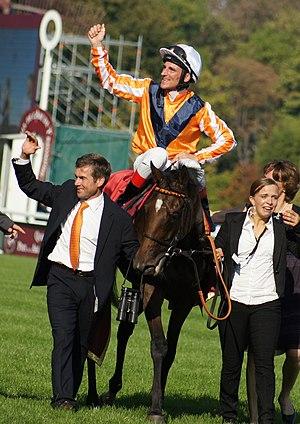
Danedream est un cheval de course pur-sang anglais, né en Allemagne, par Lomitas et Danedrop. Elle appartient à Gestüt B. Eberstein et à Teruya Yoshida, est entraînée par Peter Schiergen et montée habituellement par Andrasch Starke.